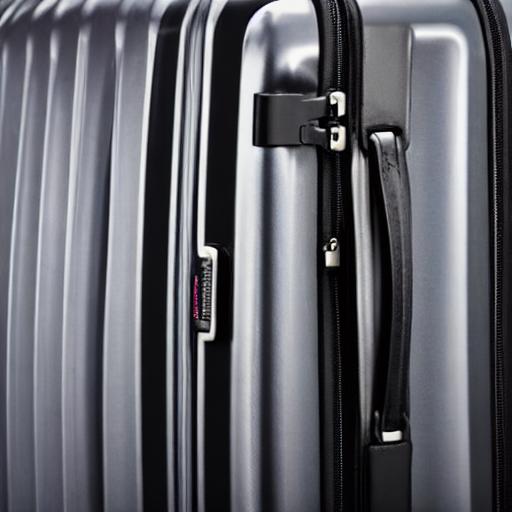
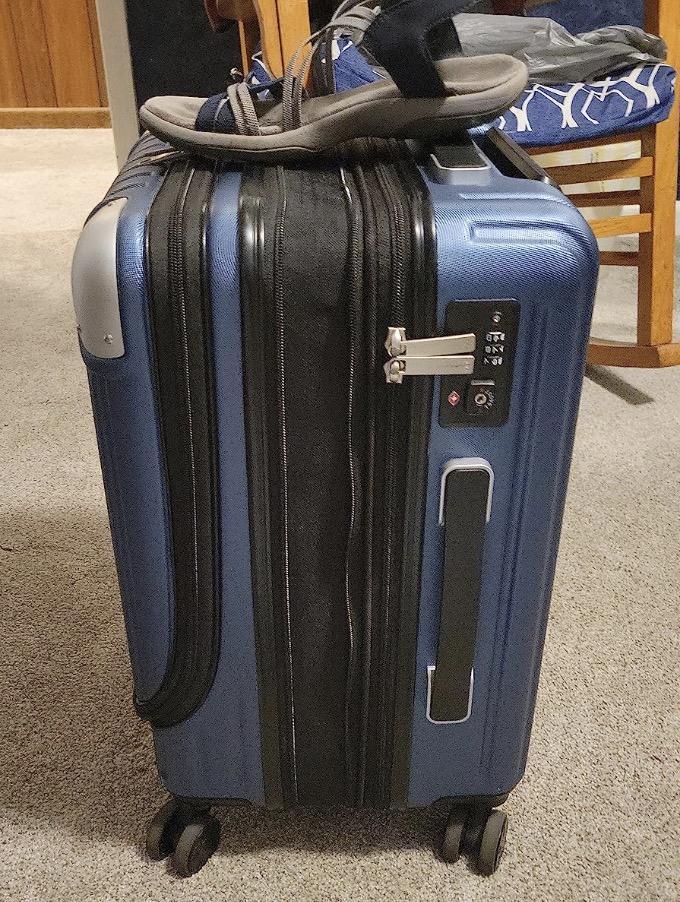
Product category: items_tea
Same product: no